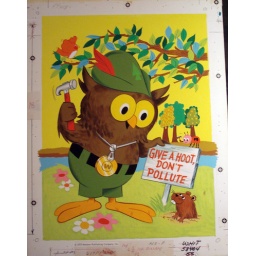
Original gauche painting for the cover. Note that the trees, bird &amp;amp; river didn't make it in the final cover.